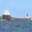
Label: ship